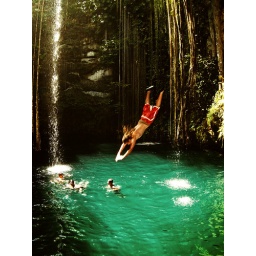
vulcanic or meteor lake in deep hole in earth in jungle, fun place) clear water and a lot of fish and leanas!)